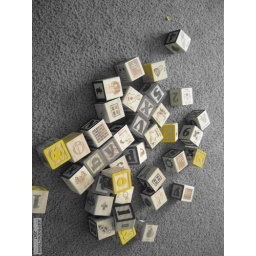
this picture was taken in black &amp;amp; white + yellow. (you may use this photo any way you like)